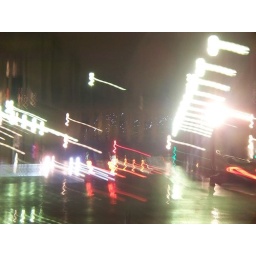
You can see the glittery reflection of the Eiffel Tower light show in the windows of the building in the distance.